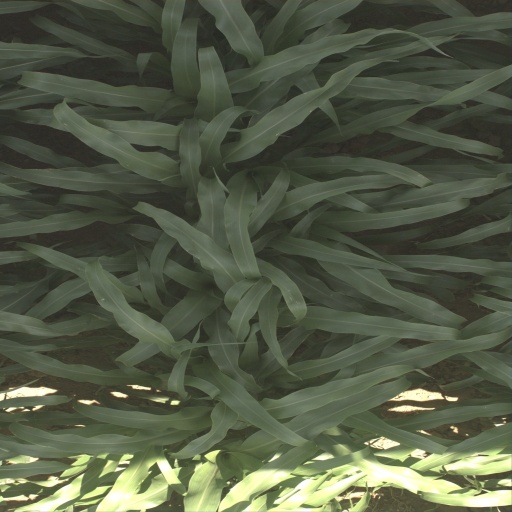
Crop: sorghum